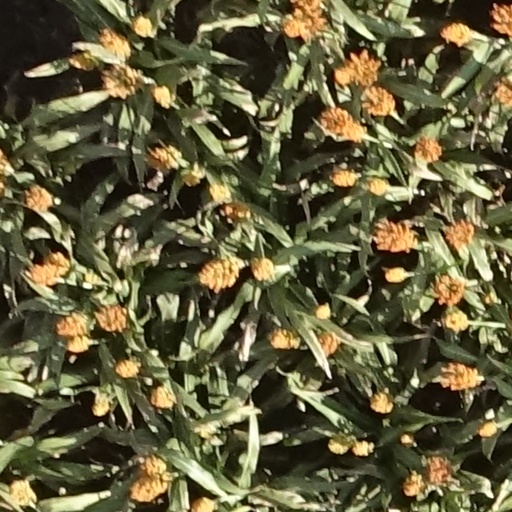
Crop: sorghum